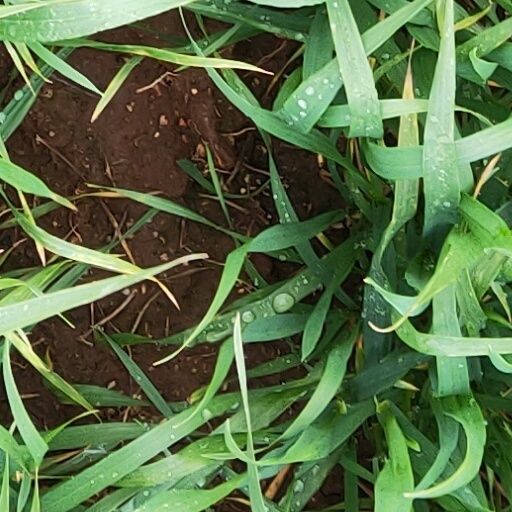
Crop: wheat